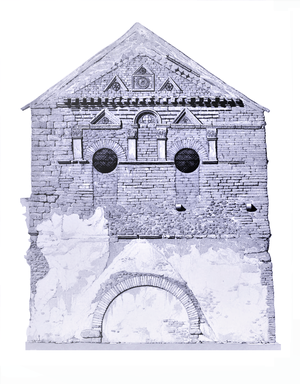
Baptistère de Poitiers, façade Sud en 1857 (image du domaine public (Gailhabaud) modifiée)
Le baptistère Saint-Jean situé à Poitiers est un des plus anciens monuments chrétiens dont l'origine remonte à la deuxième moitié du IVᵉ siècle, début du Vᵉ siècle. Fortement remanié au cours des siècles, il est le bâtiment qui illustre le mieux la dépendance de l'architecture mérovingienne avec ses assises antiques mais aussi l'abandon des principes classiques. Sauvé de la démolition en 1834 il a fait l'objet de nombreuses campagnes de fouilles donnant lieu à des synthèses controversées. Il renferme un espace muséal avec les collections mérovingiennes de la Société des antiquaires de l'Ouest.